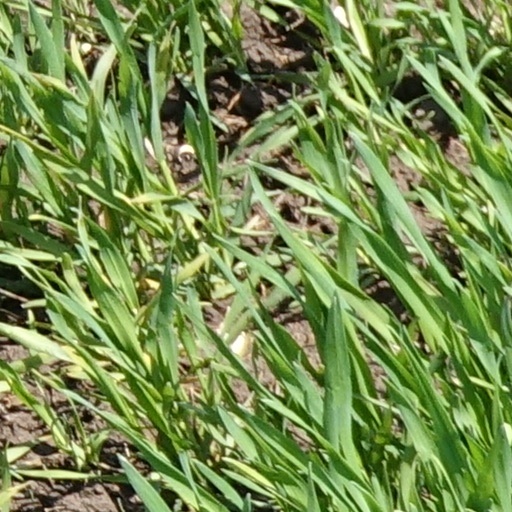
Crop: wheat